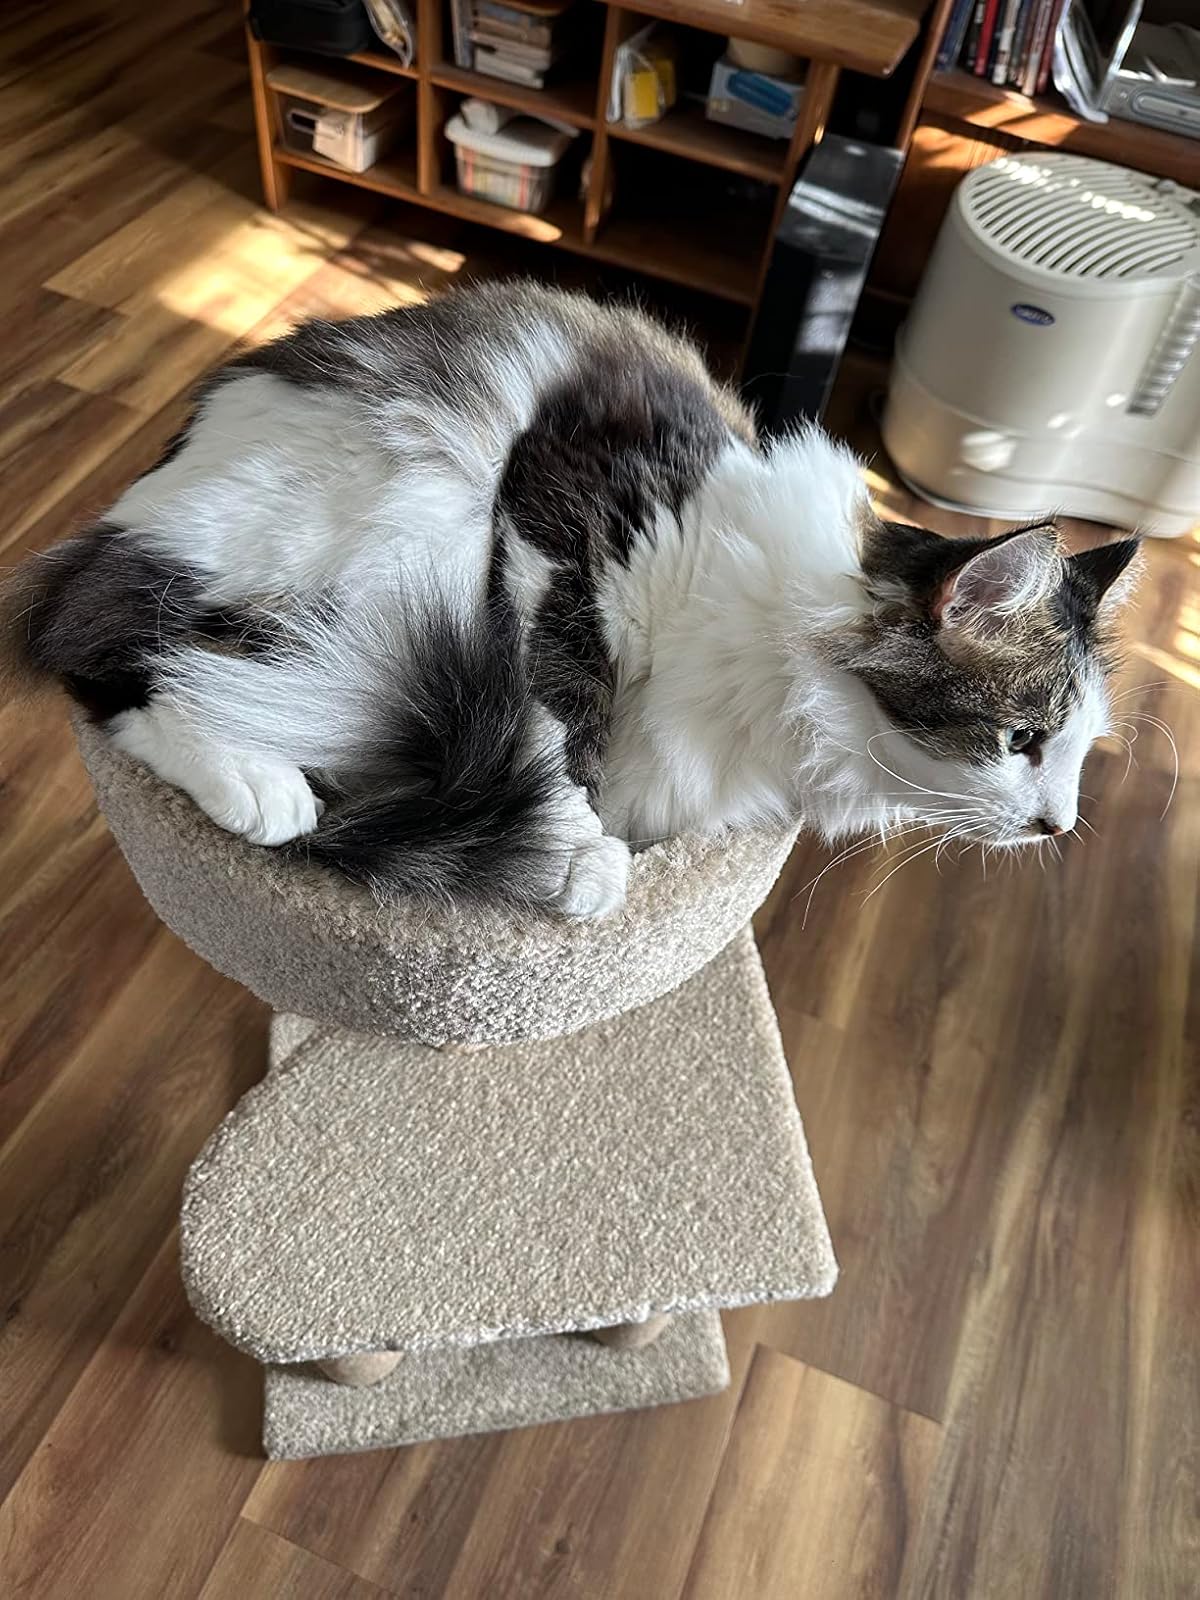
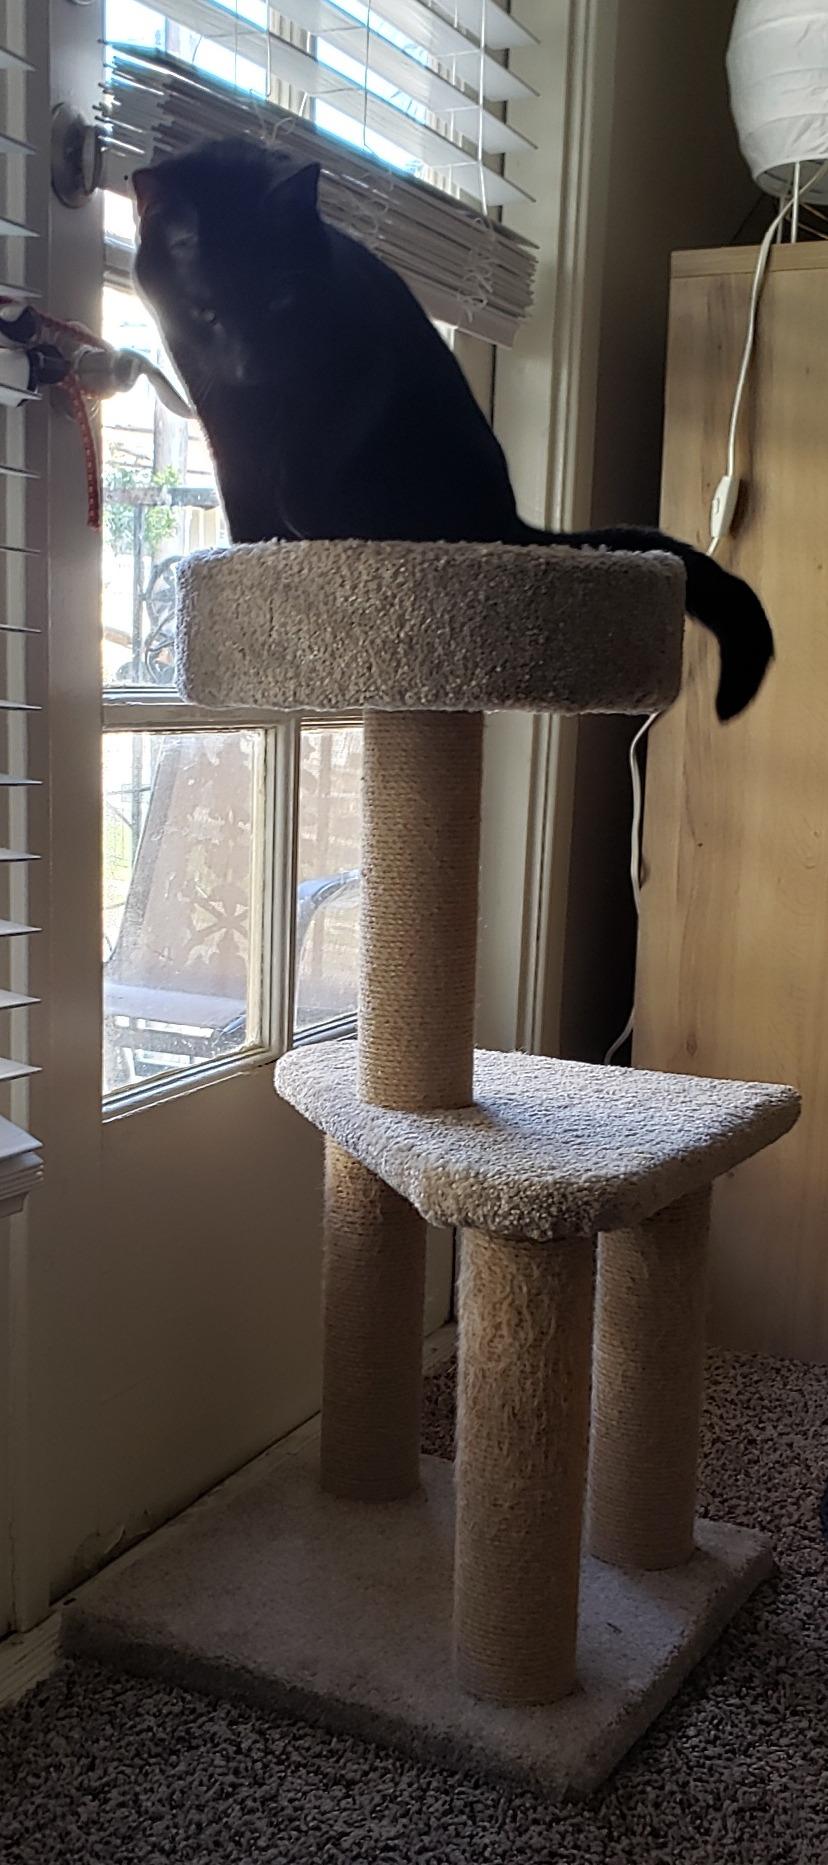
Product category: items_cat tree
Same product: yes